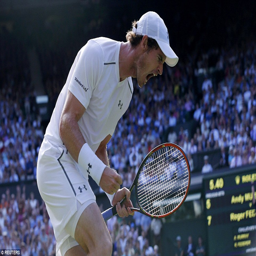
dream at the championship was